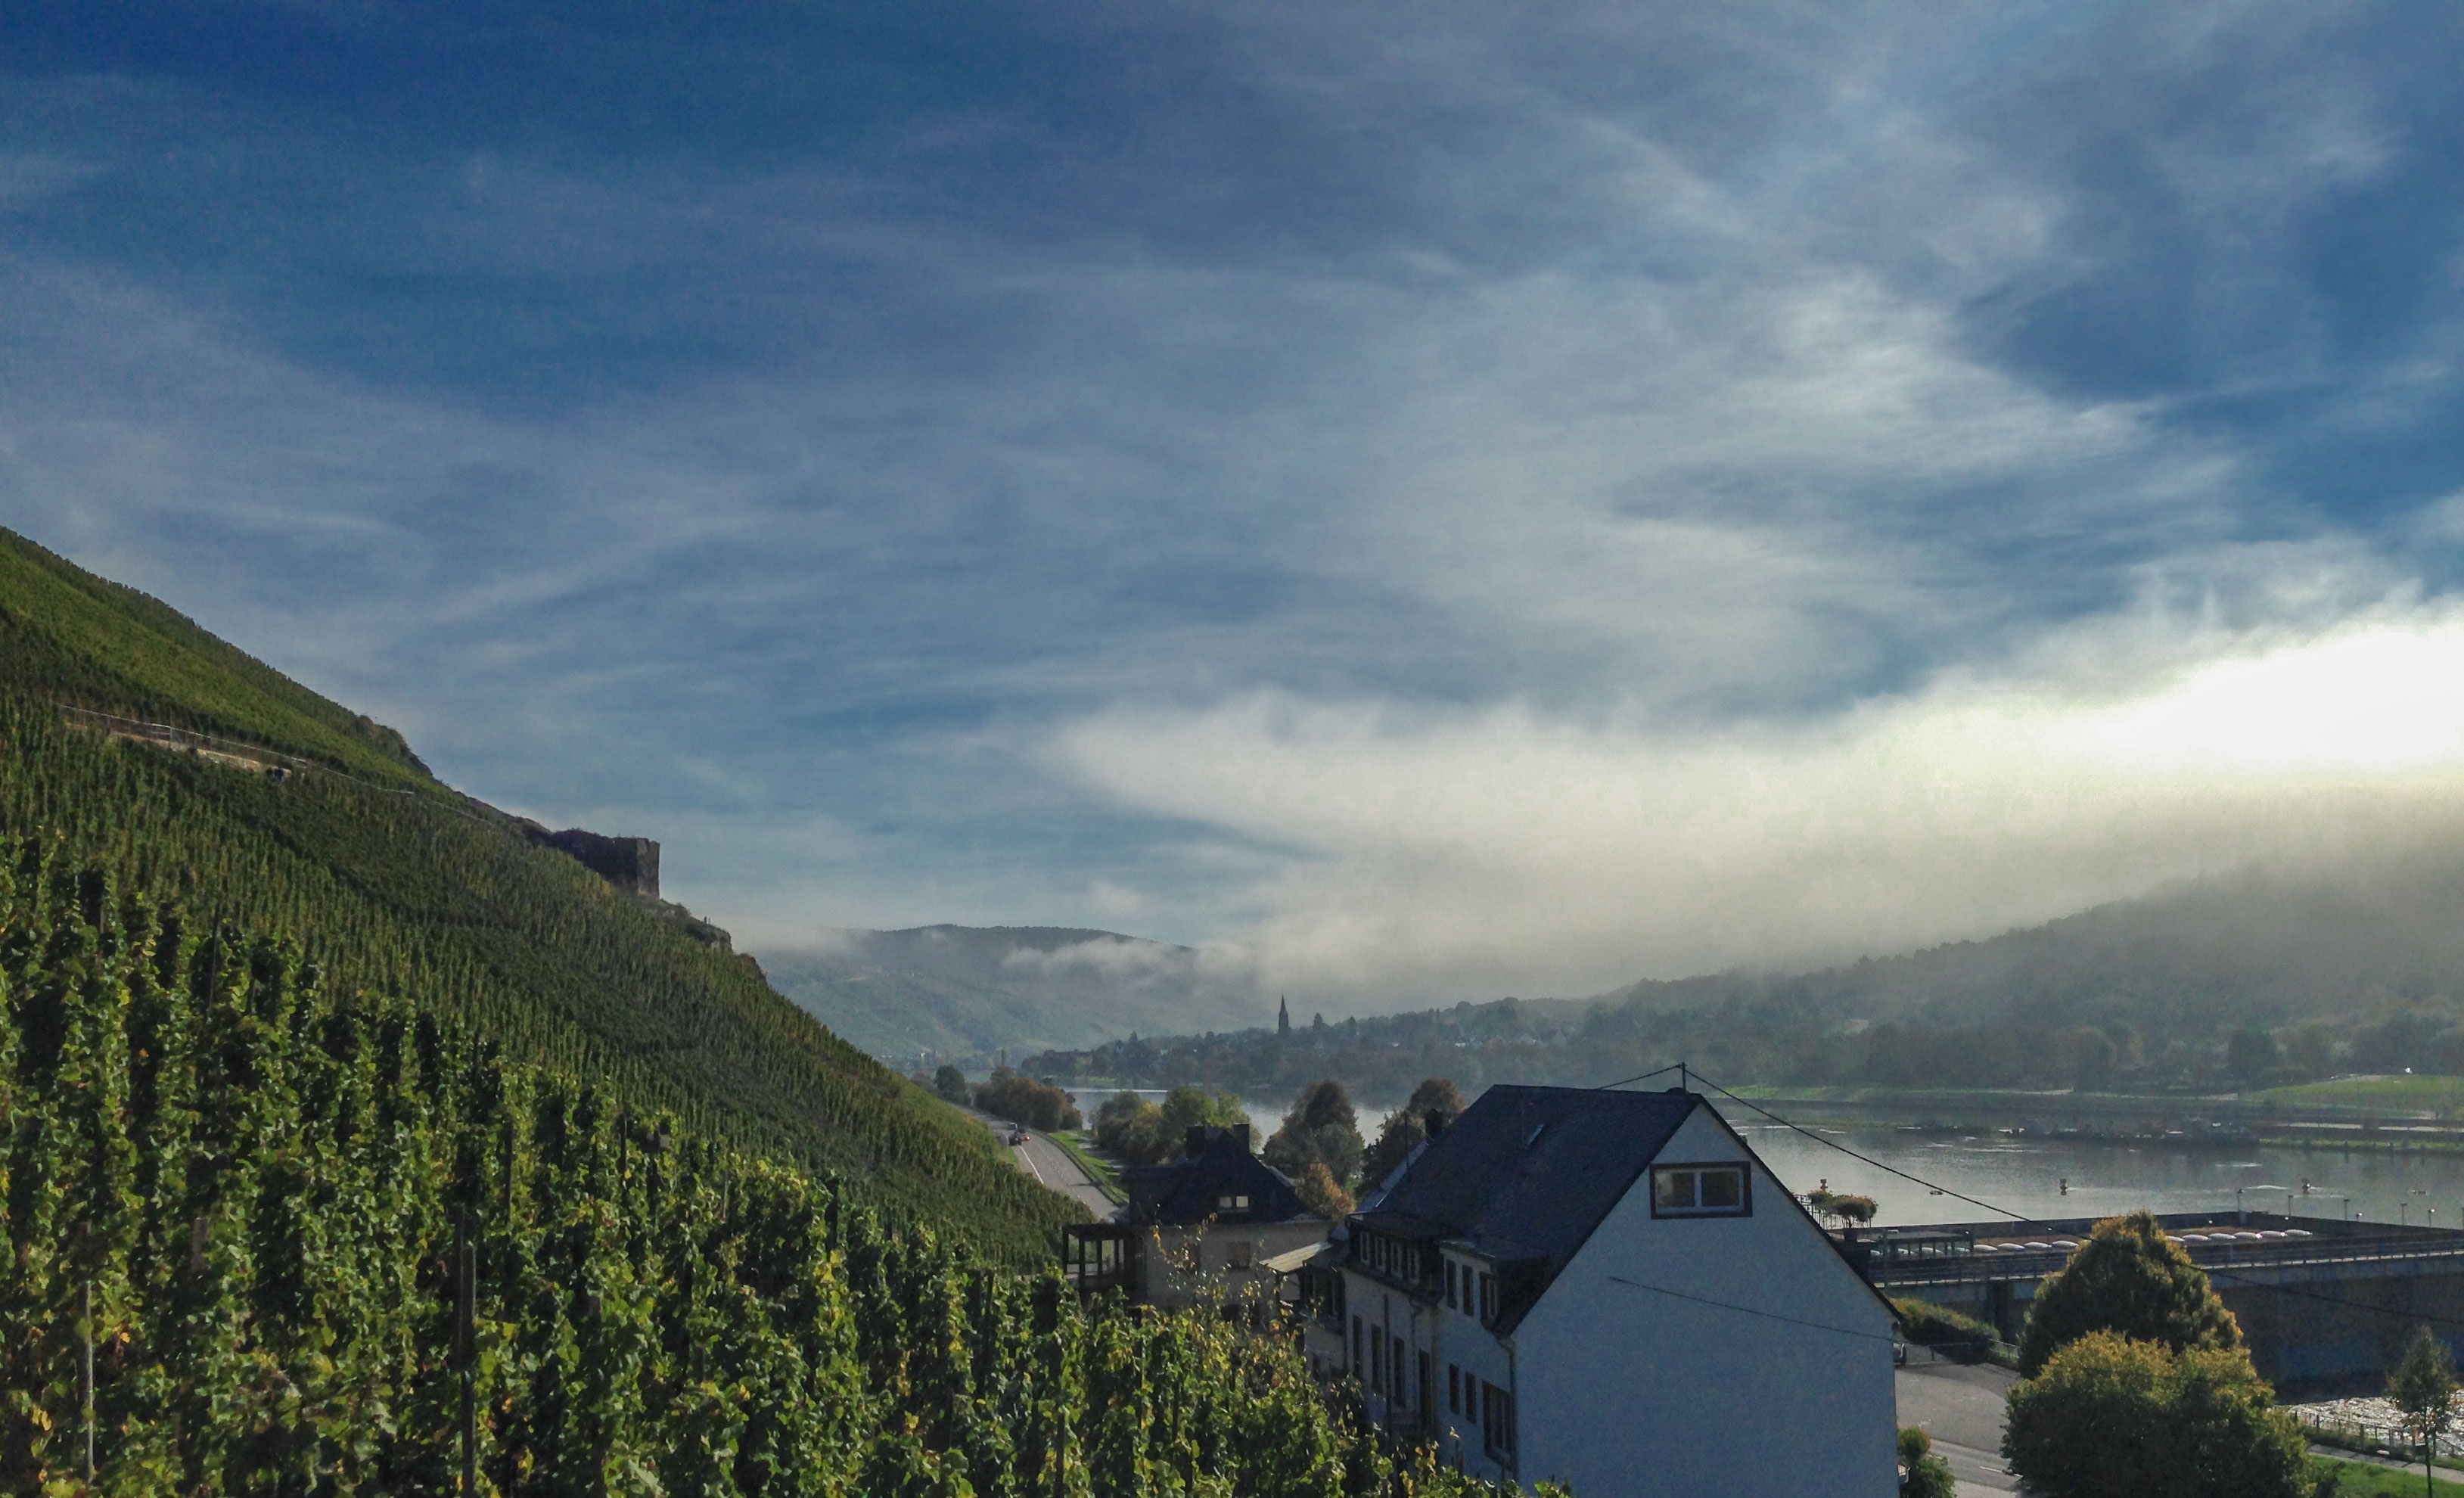
landscape, water, nature, mountain, cloud, sky, sun, fog, vineyard, hill, lake, river, valley, mountain range, shadow, fjord, reservoir, ridge, vines, clouds, alps, landscapes, plateau, mood, sachsen, mosel, rural area, landform, geographical feature, atmospheric phenomenon, mountainous landforms, zelting rachting